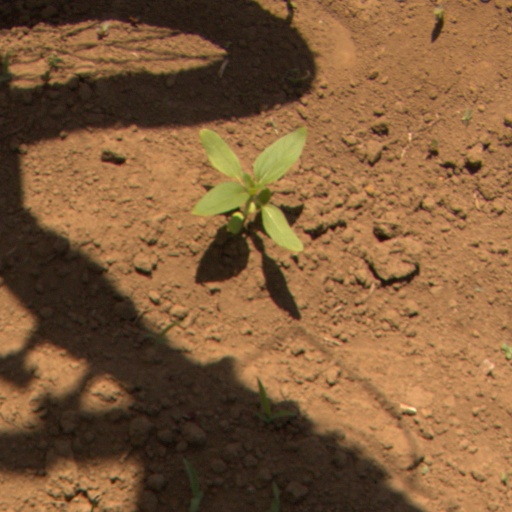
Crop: Jerusalem artichoke